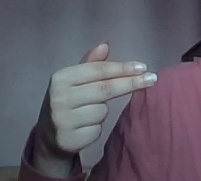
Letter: ghain